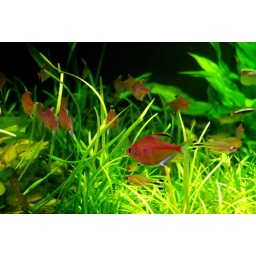
under the sea - red & green